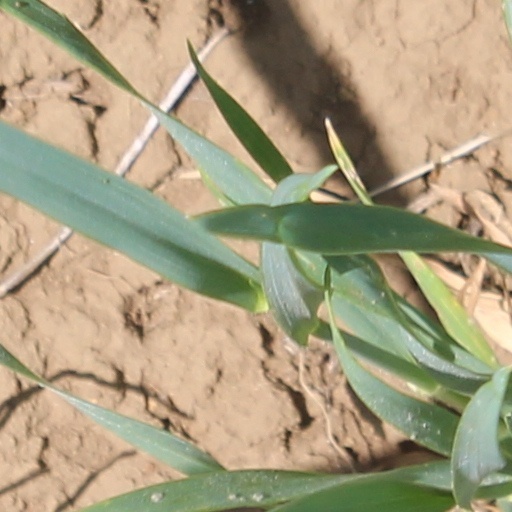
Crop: wheat